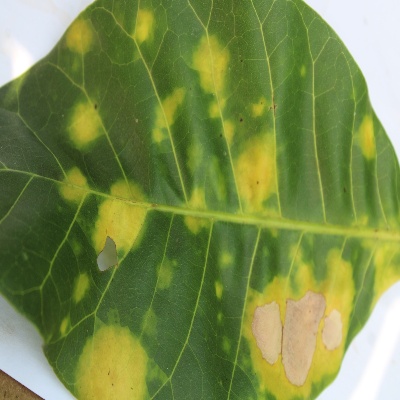
Crop: Cashew
Condition: anthracnose